Changxi

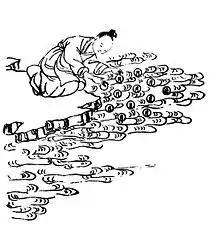

Changxi or Changyi is a Chinese lunar goddess worshiped in the traditional Chinese pantheon. Known from ancient times, the earliest historical information on Changxi can be traced back to the "Classic of Mountains and Seas" ("Shan-hai Ching"). She is the wife of Di Jun and the mother of twelve moons. Greek equivalent is Selene.